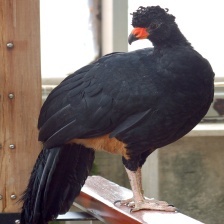
Species: WATTLED CURASSOW
Scientific name: CRAX GLOBULOSA